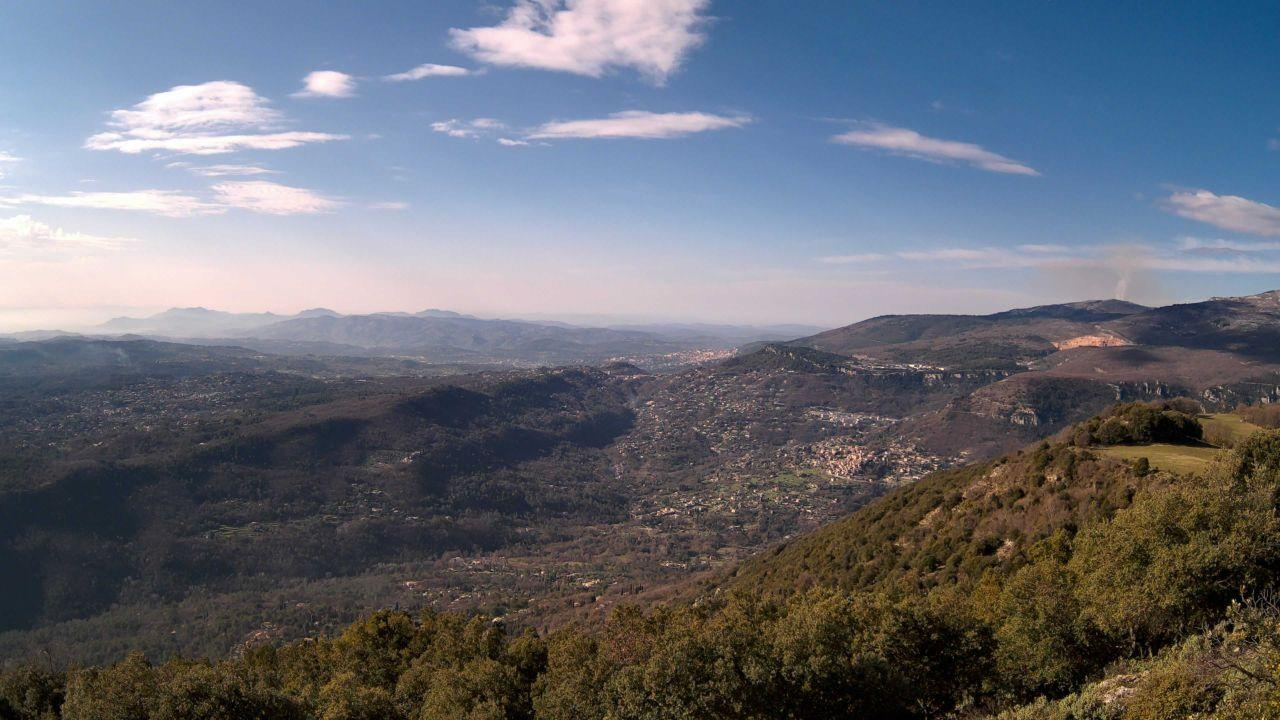
Fire: no
Smoke: yes